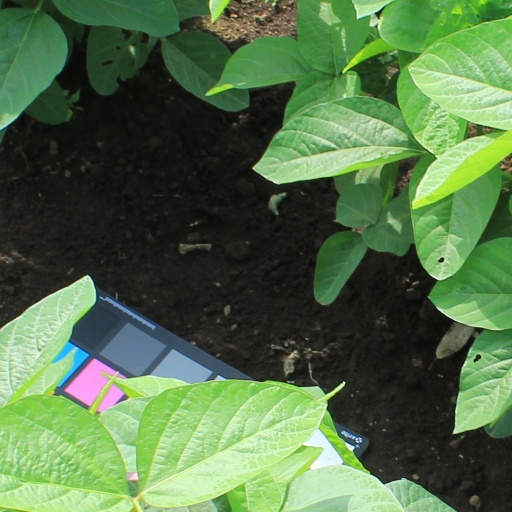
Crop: soybean